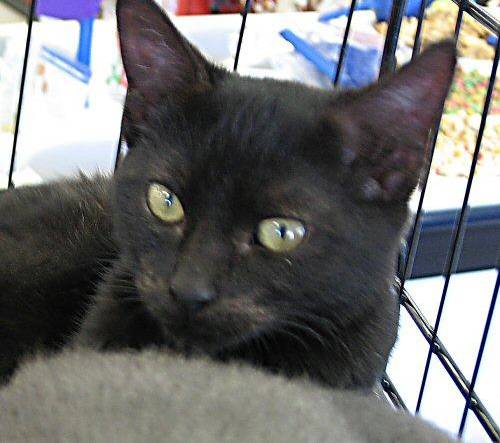
Label: cat